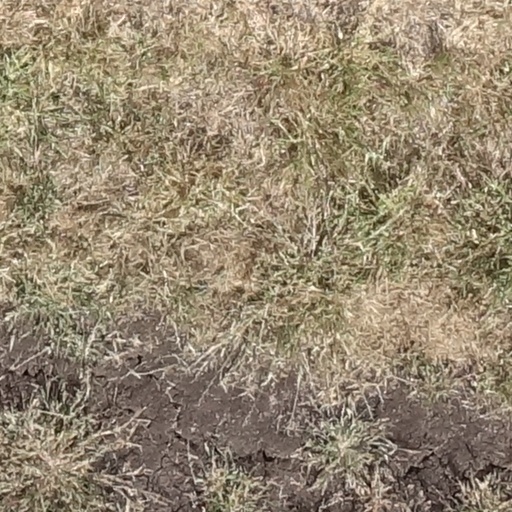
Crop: sorghum